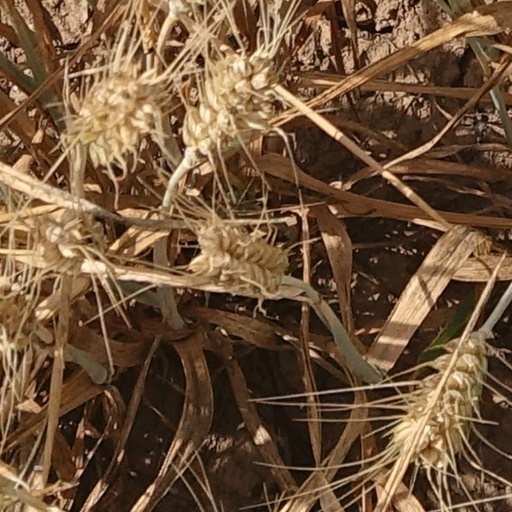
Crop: wheat